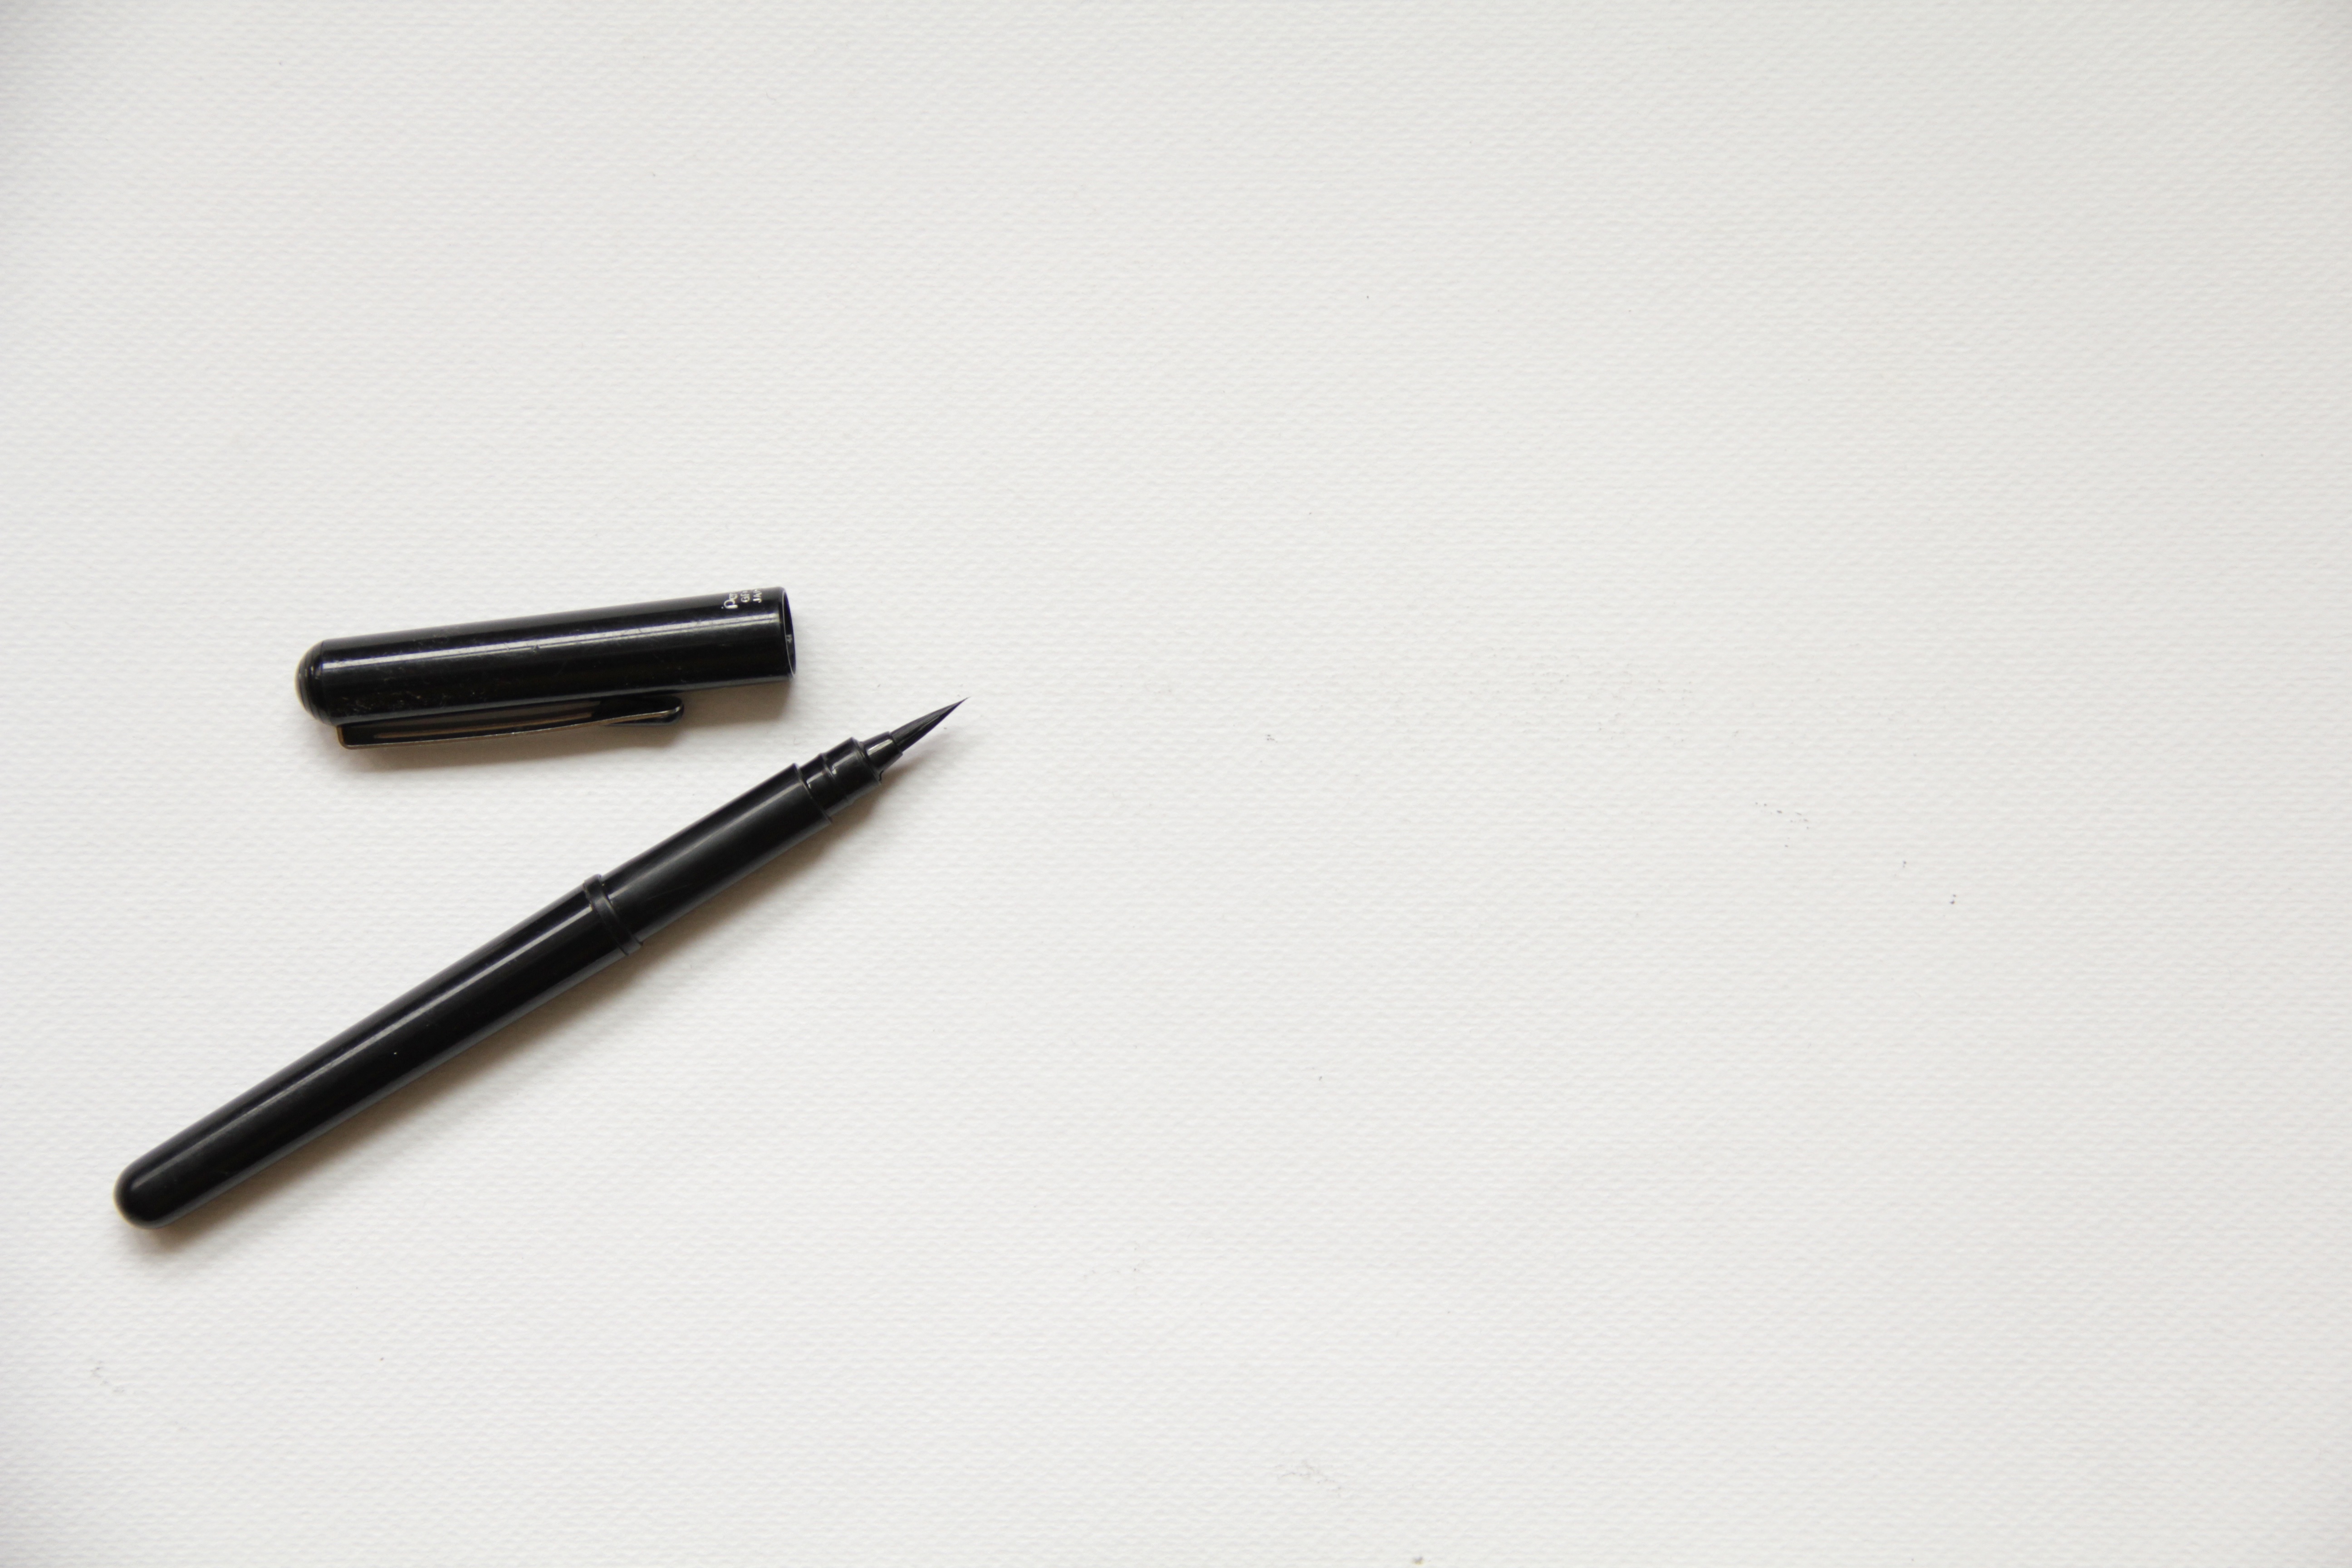
writing, white, texture, pen, brush, sign, paper, ink, blank, art, background, sketch, drawing, design, handmade, calligraphy, draw, simple, cosmetics, signature, mockup, sketching